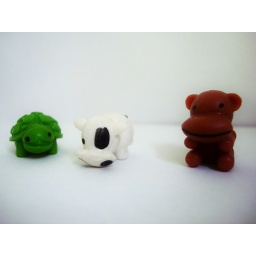
I love these lil guys that I get from a machine in Casa Ole they are so cute and squishy